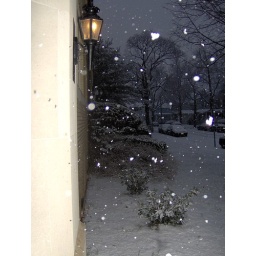
I took this picture outside my own apartment building when I lived on Oakland street in Bloomfield, back in 2006.